Answer in natural language. How many Dressers are visible in the scene? Choose between the following options: 7, 8, 9, 2 or 0
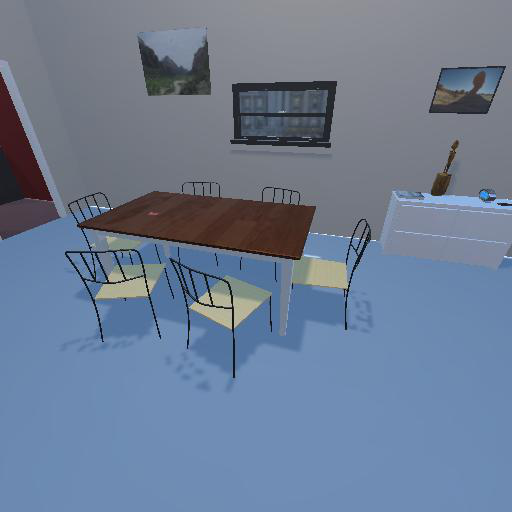
<answer>2</answer>